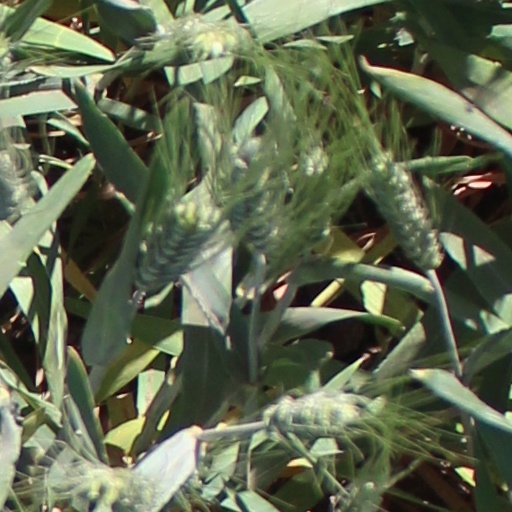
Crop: wheat